Bridget Bendish

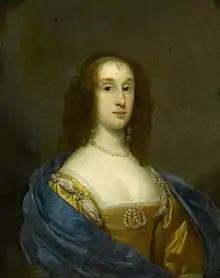
Bridget's mother "(pictured)" died in 1662, and, because her father had died in 1651, Bridget lived with her stepfather, Charles Fleetwood, until age 19.

In 1652, her mother, also named Bridget Ireton (born July 1624), married General Charles Fleetwood after being widowed by the death of Henry Ireton. In 1662, her mother died; and Bridget lived with her stepfather at Stoke Newington, Middlesex, until she was 19. On 24 August 1669 a license was granted for her to marry Thomas Bendish (bap. 1645, d. 1707) of Gray's Inn; in 1670 they married. They moved to Southtown, near Great Yarmouth, where Bendish owned salt marshes and a saltworks on Cobholme. In 1672, he was charged with landing coal from the vessel of a non-burgess on the west side of the haven without permission.